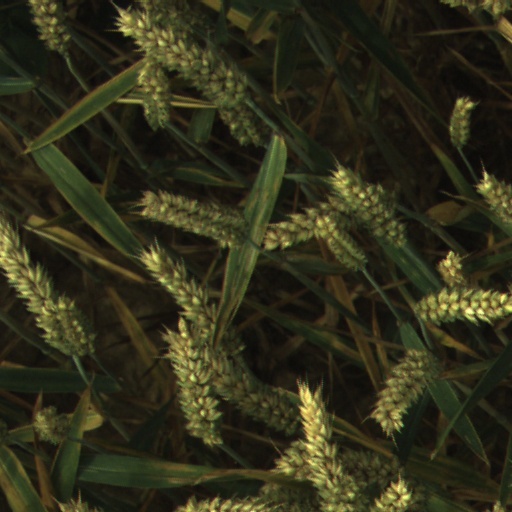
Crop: wheat